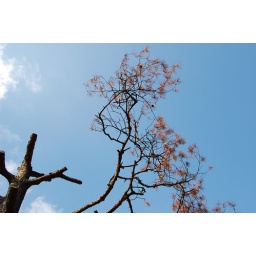
pine in sky